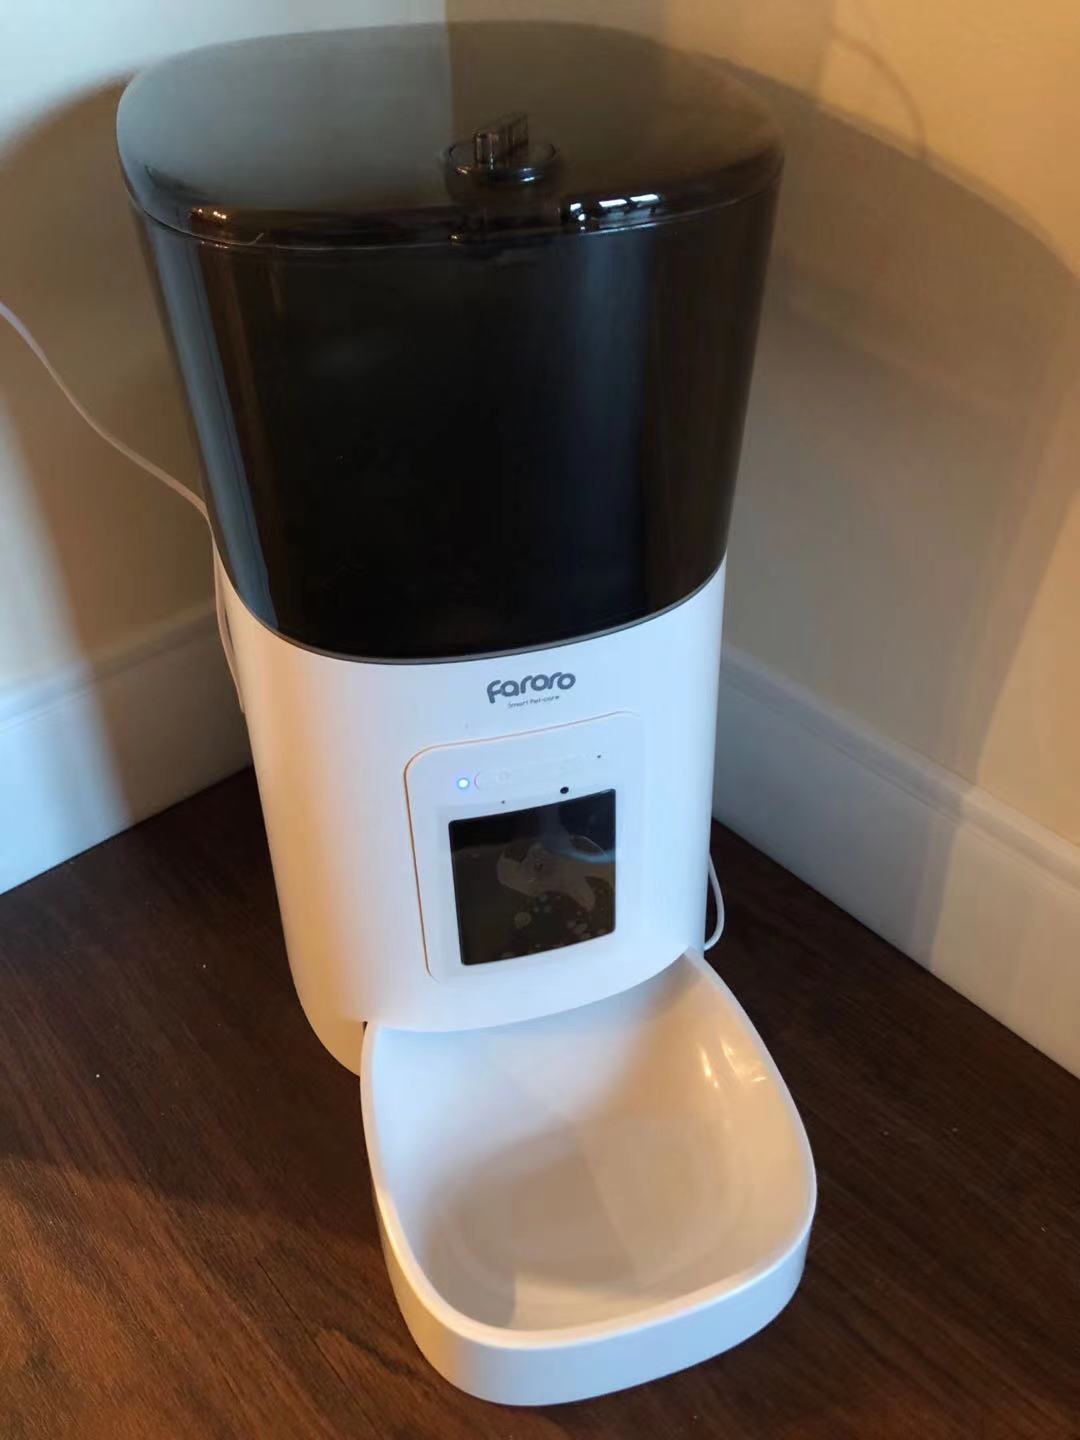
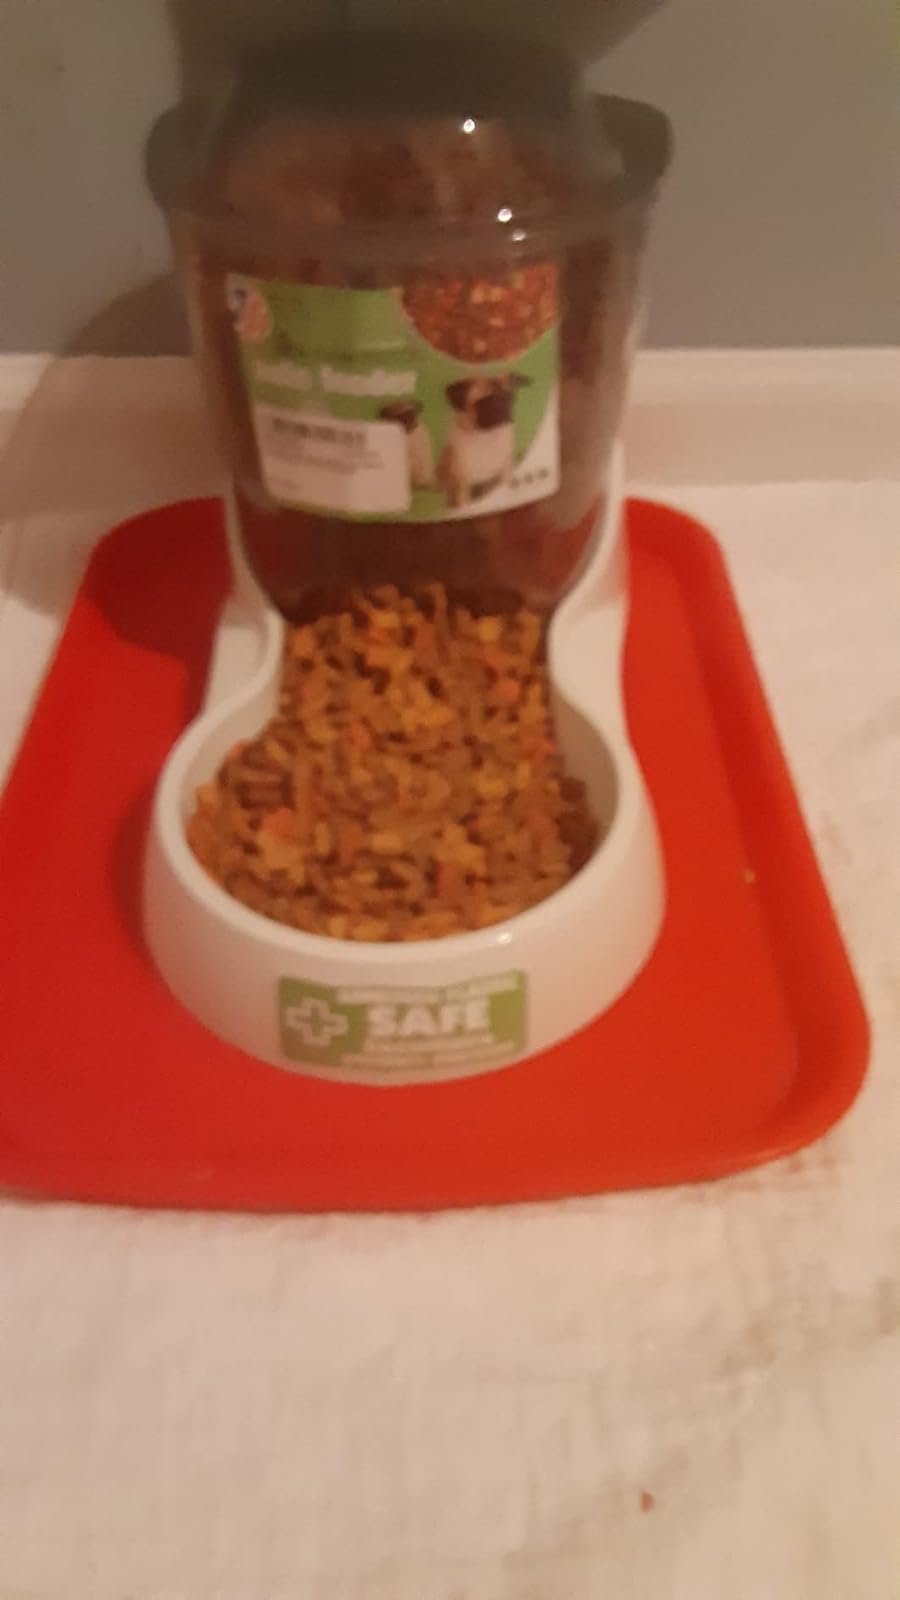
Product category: items_feeder
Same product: no